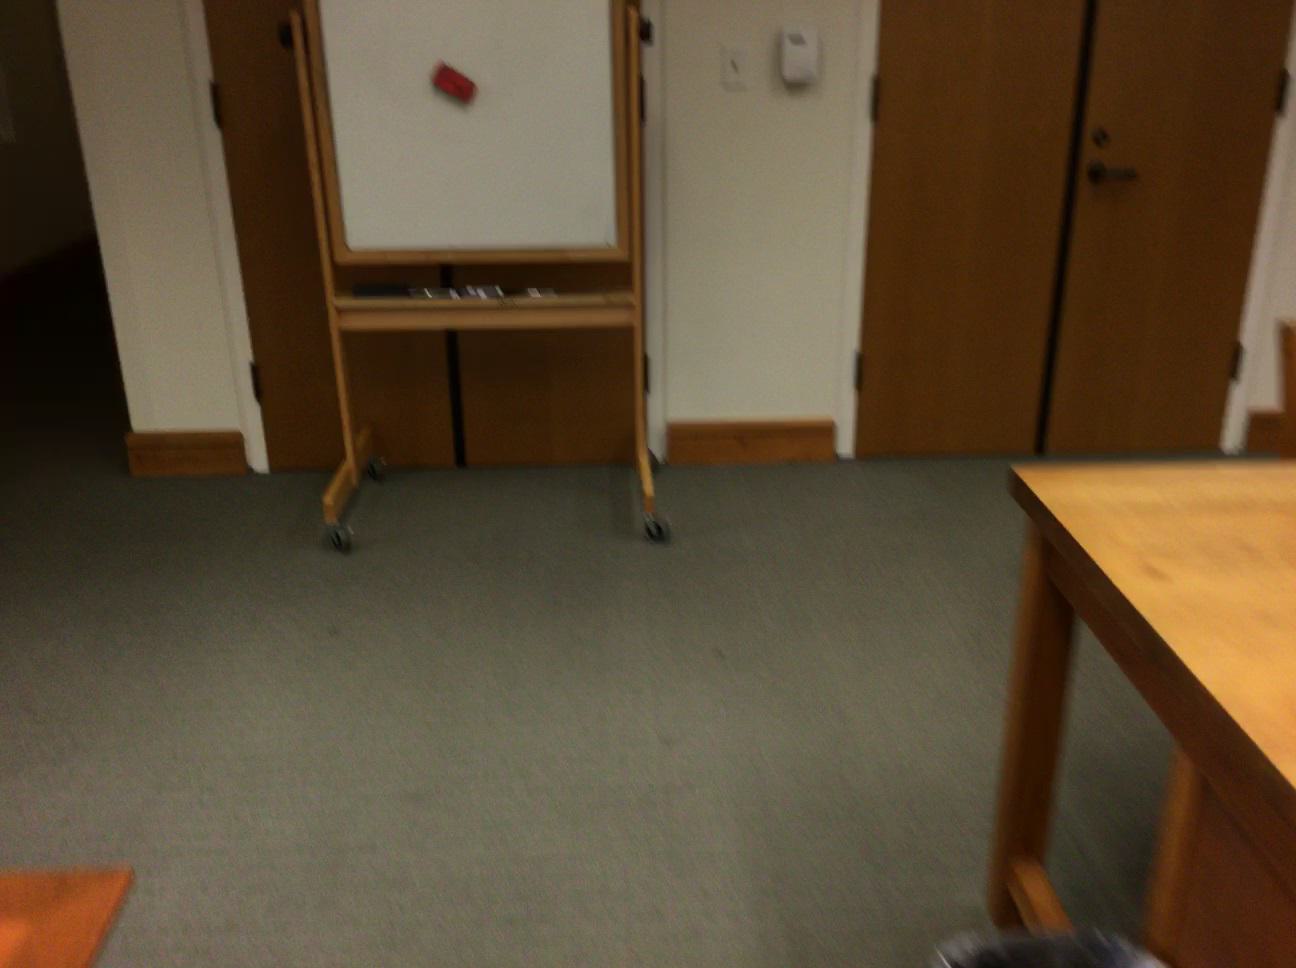
Question: Is the bin in front of the board from the world's perspective? Final answer should be yes or no.
Answer: Yes